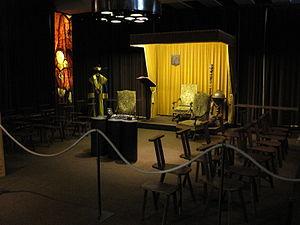
Musée de la Pipe et du Diamant de Saint-Claude
La Confrérie des maitres-pipiers est une confrérie - association loi de 1901 « Ambassadrice de l'importante industrie de la pipe de Saint-Claude dans le Haut-Jura ». Elle est créée en 1966 à l'instigation d'Edgar Faure alors élu « Premier Fumeur de pipe de l'année ».